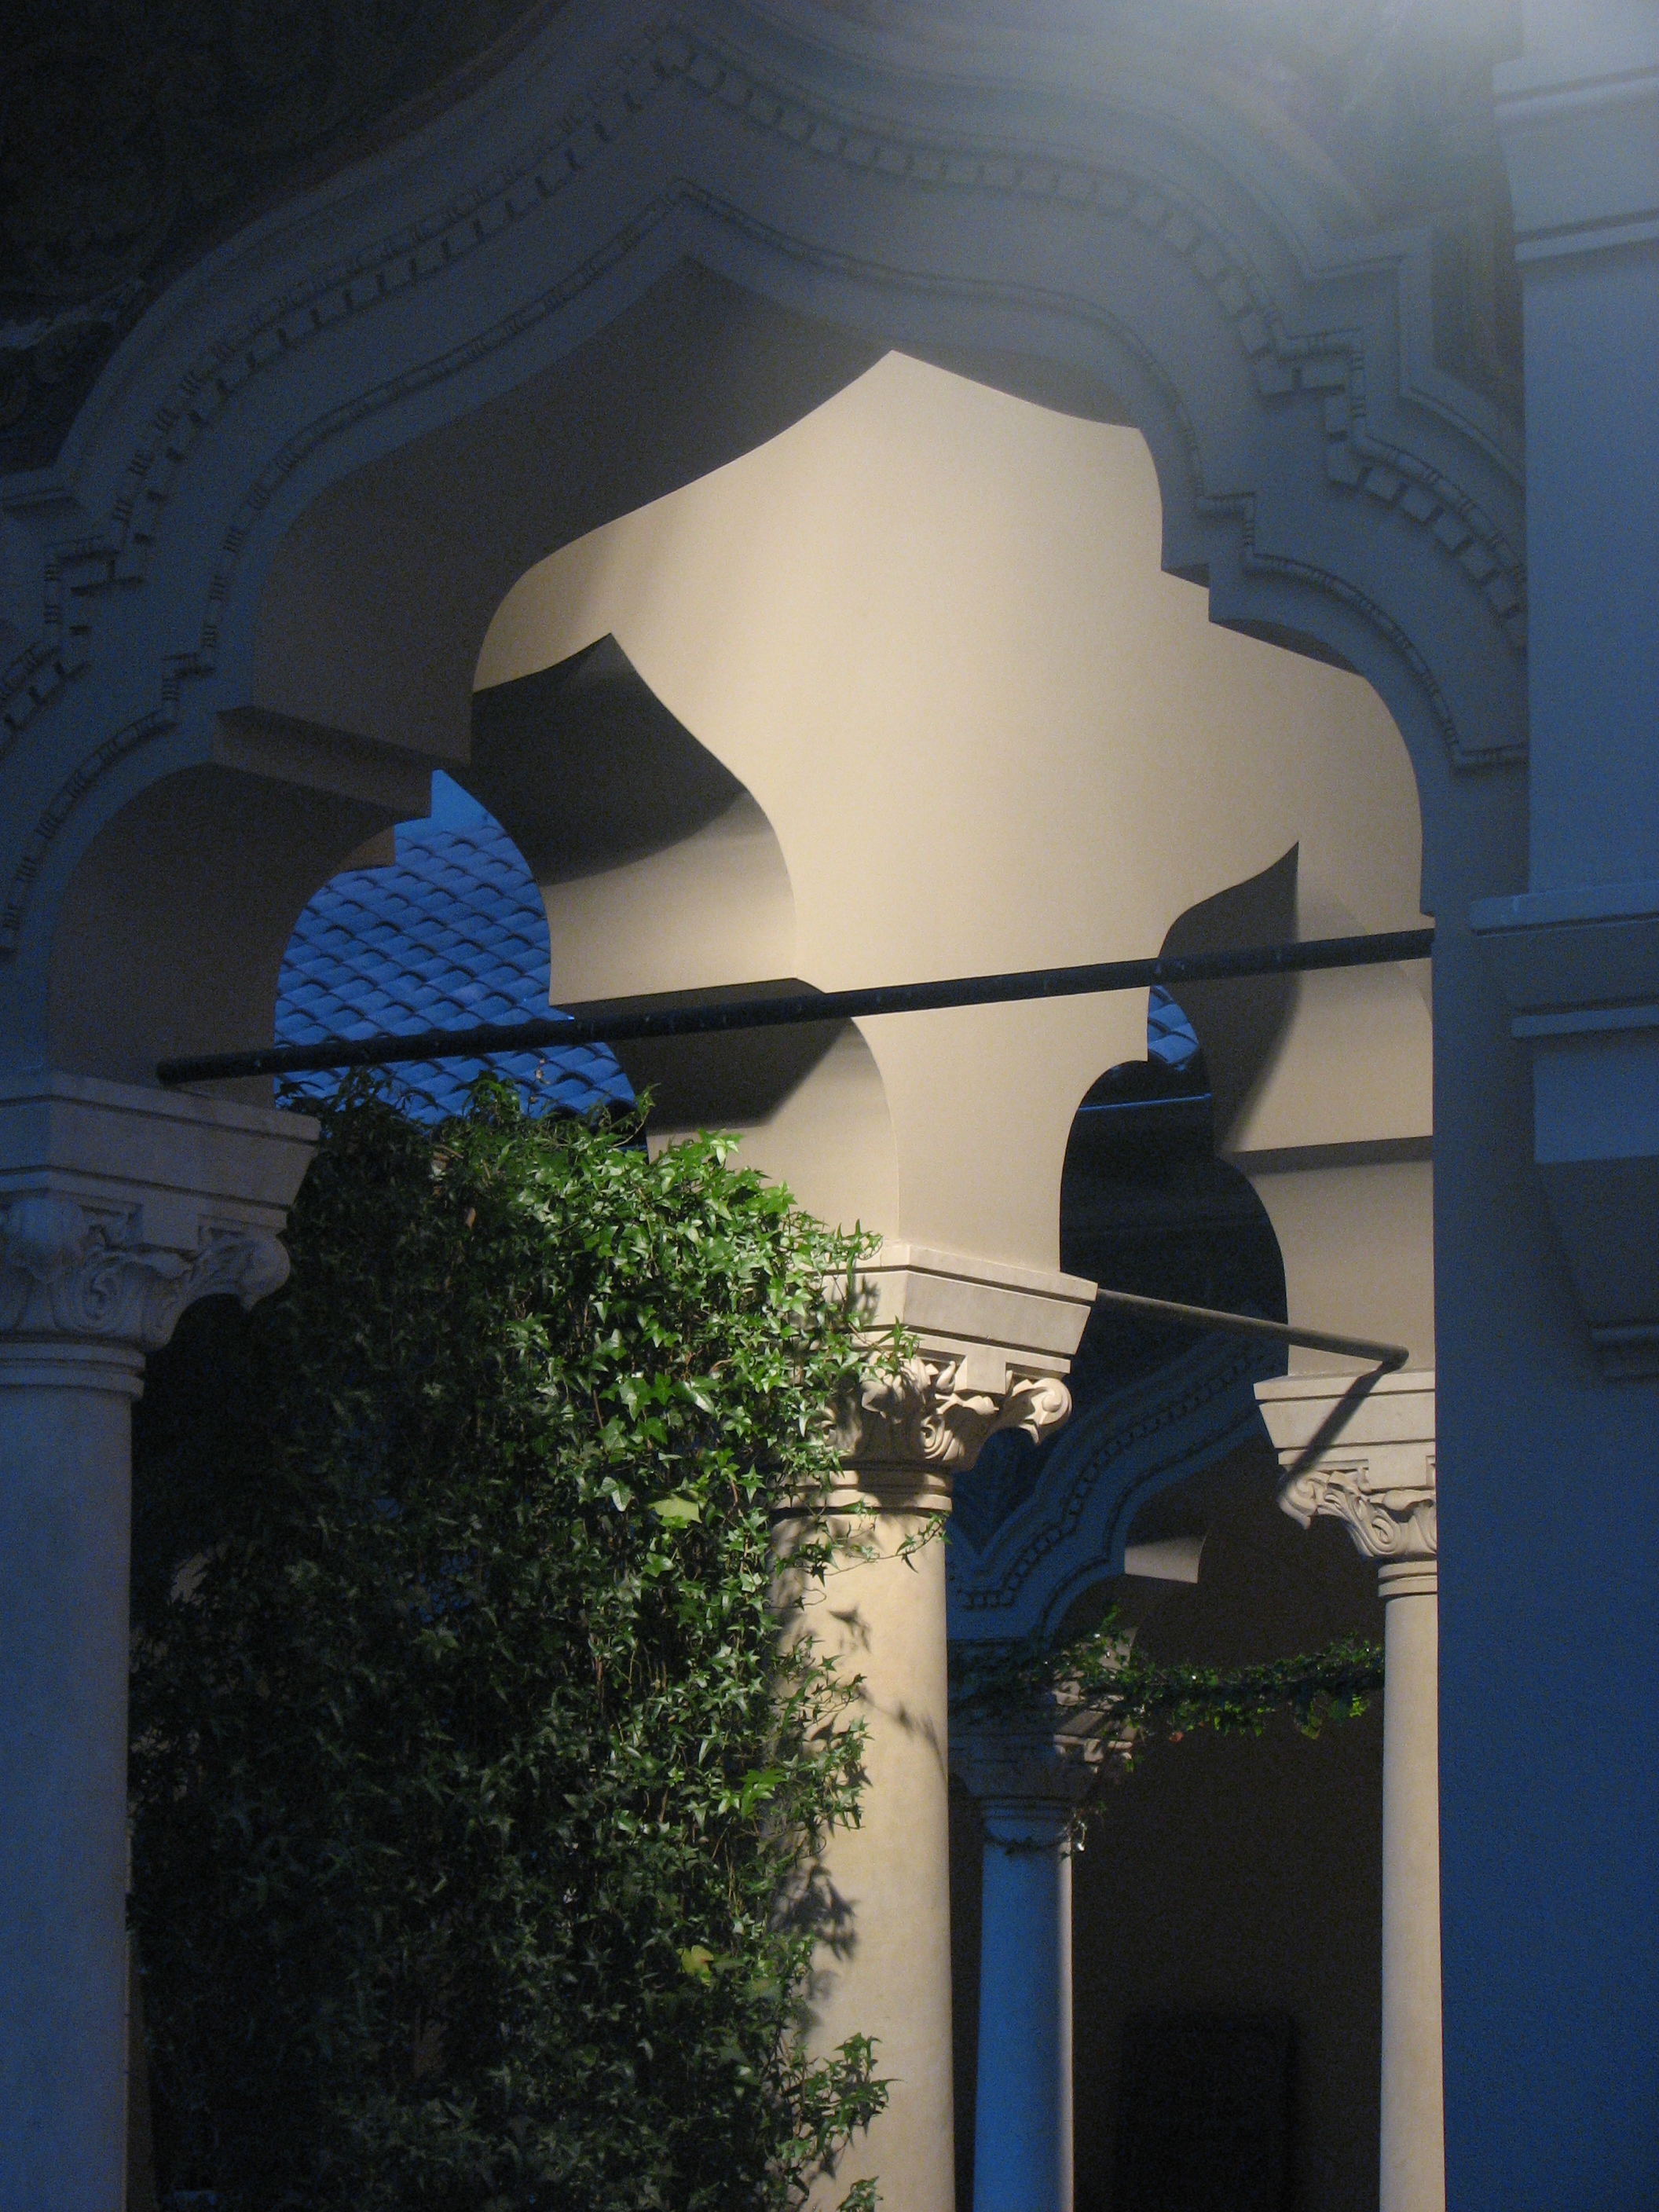
light, architecture, photography, house, window, building, wall, photo, europe, arch, reflection, column, color, religion, facade, blue, church, street light, christian, lighting, photos, religious, free, de, monastery, churches, fotografie, christianity, romana, orthodox, eastern, romania, bucharest, convent, bor, biserica, arhitectura, orthodoxy, romanian, ortodoxa, ortodox, manastire, ortodoxia, ortodoxie, ecclesiastical, bisericeasc, cladire, edificiu, bucuresti, stavro, stavropoleos, cre tinism, cre tin